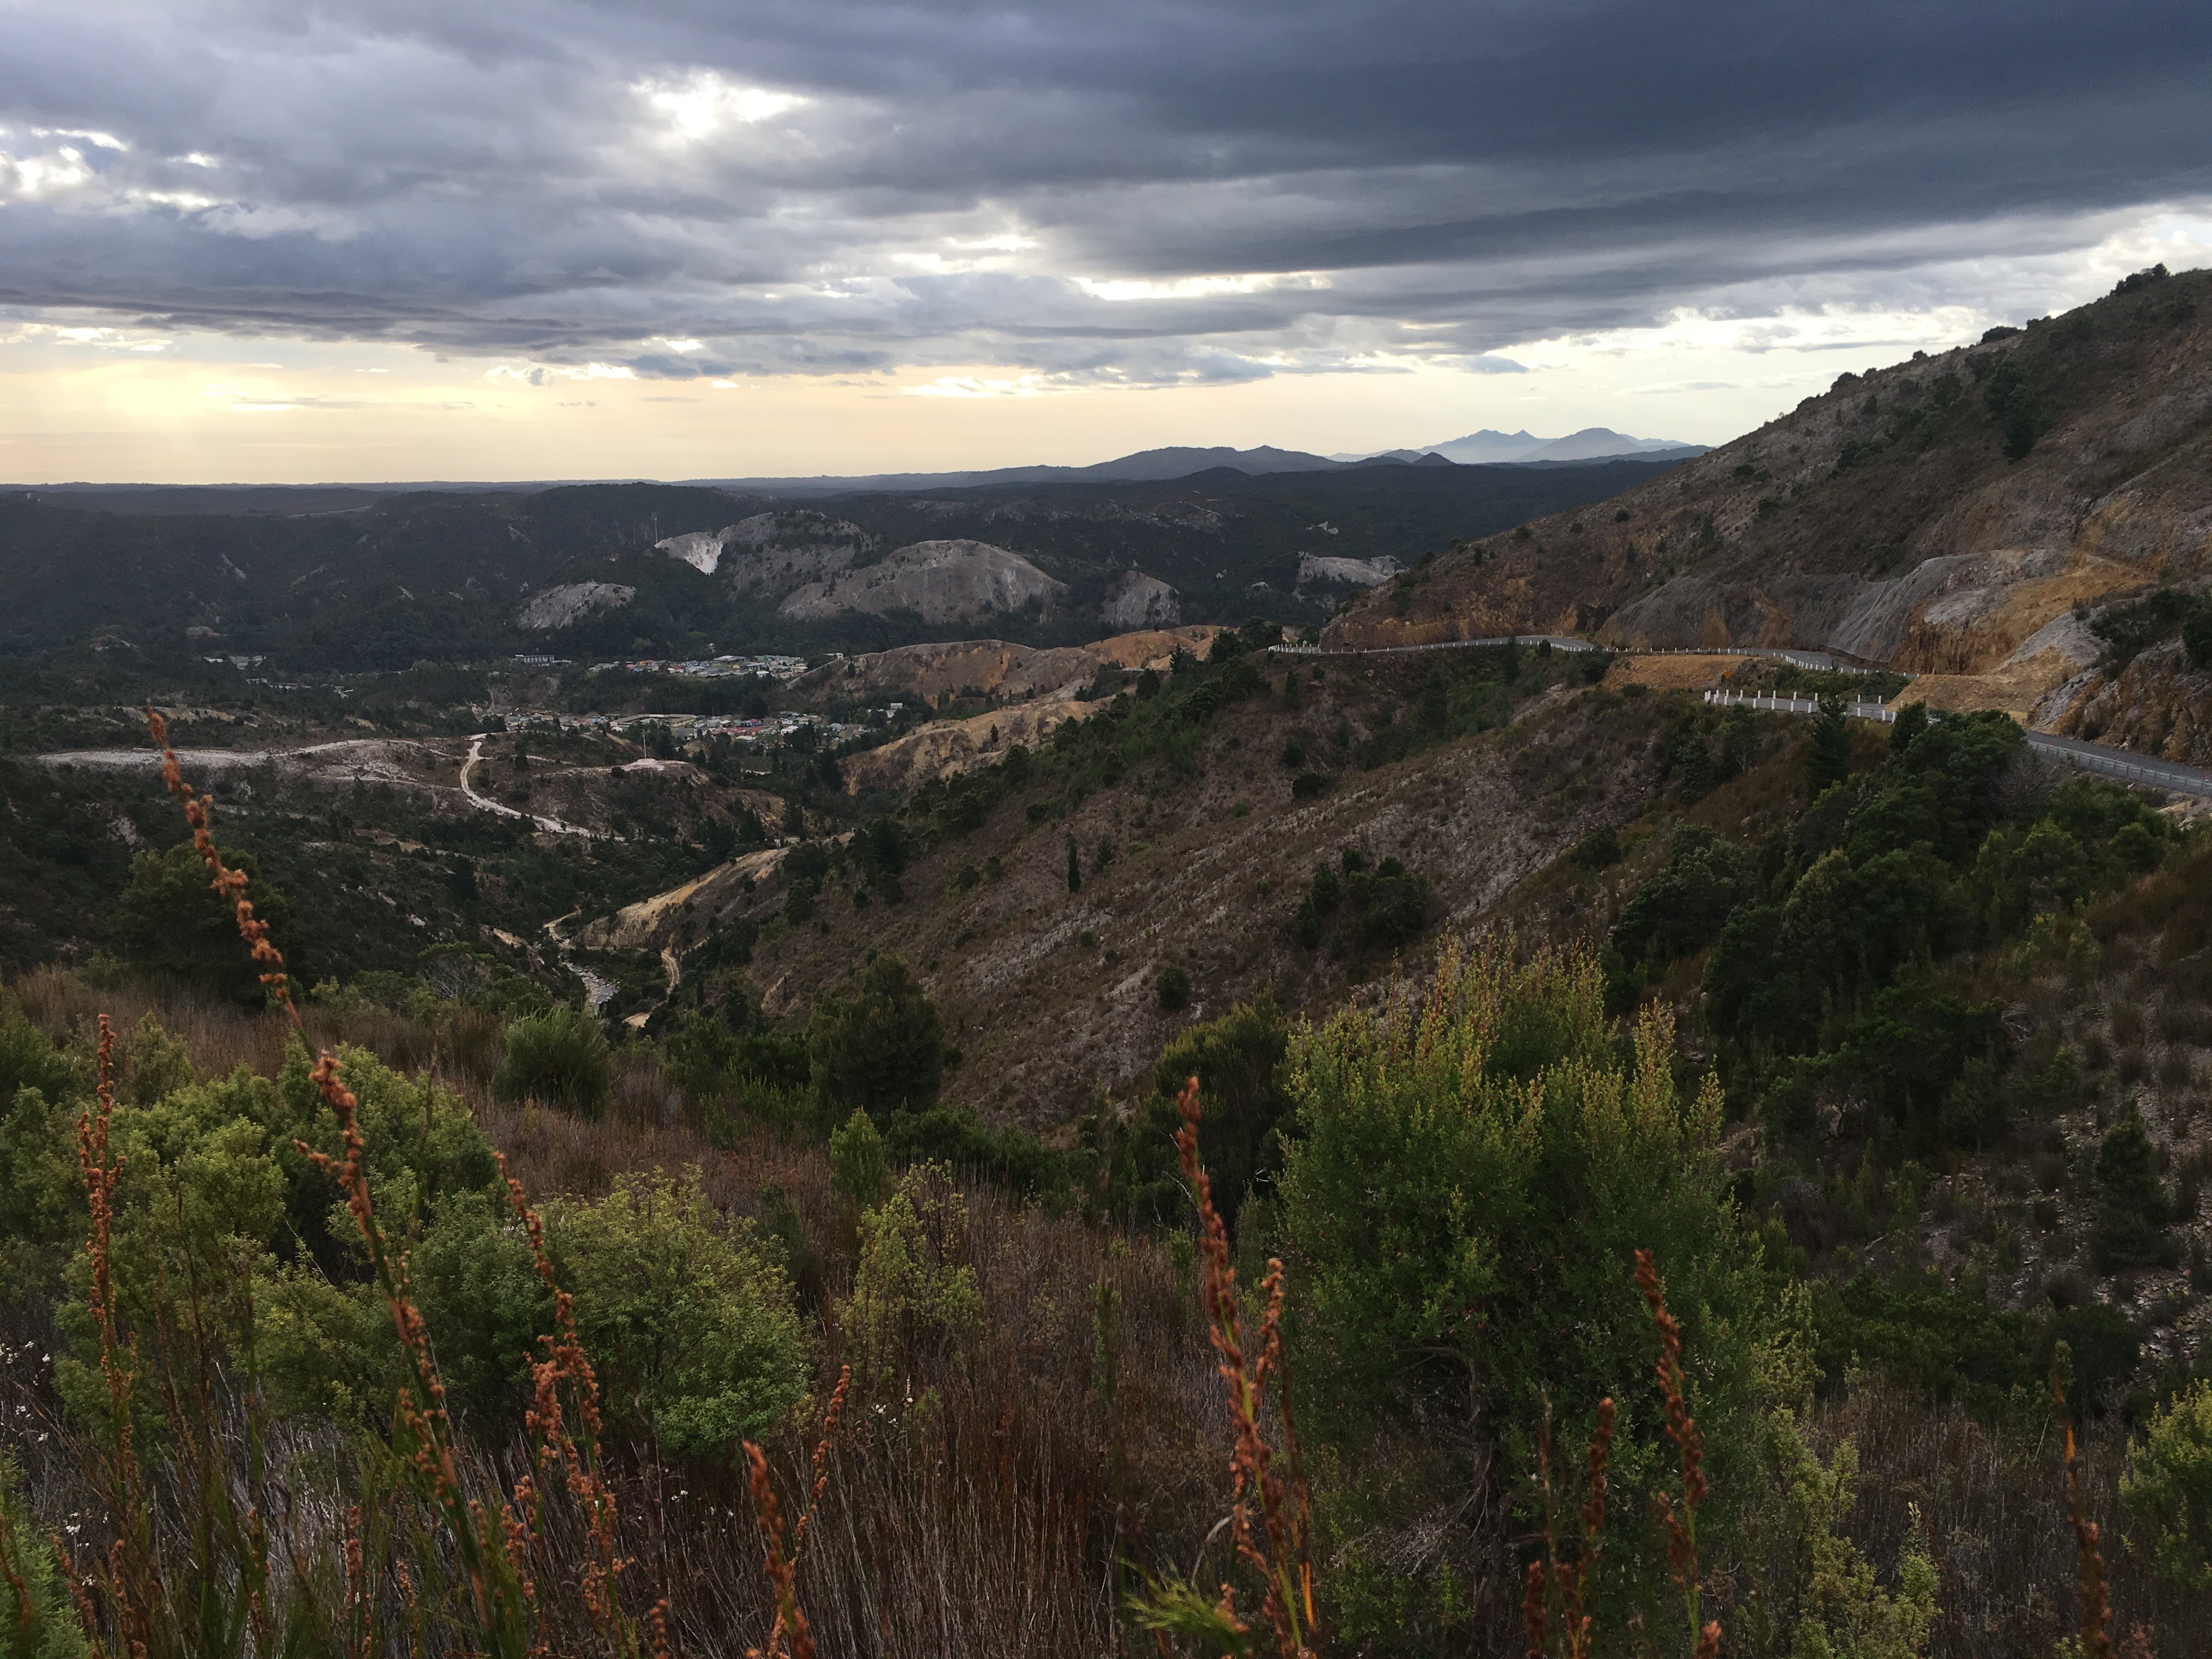
landscape, tree, nature, outdoor, rock, horizon, wilderness, mountain, road, countryside, hill, valley, country, cliff, journey, scenery, overcast, canyon, terrain, ridge, geology, plateau, rural area, landform, geographical feature, mountainous landforms, mountain drive, distant town